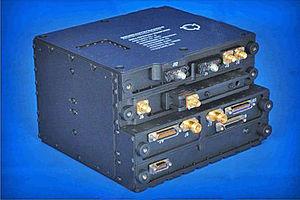
Deep Space 1 est une mission spatiale de l'agence spatiale américaine, la NASA, destinée à tester de nouvelles technologies. Elle est lancée le 24 octobre 1998 et s'achève le 18 décembre 2001. Cette petite sonde spatiale de 487 kilogrammes est le premier engin à avoir utilisé un moteur ionique comme propulsion principale. Deep Space est également la première mission du Programme New Millennium dont l'objectif était de mettre au point les équipements utilisés par les engins interplanétaires de taille réduite imposée par la nouvelle stratégie d'exploration du système solaire.